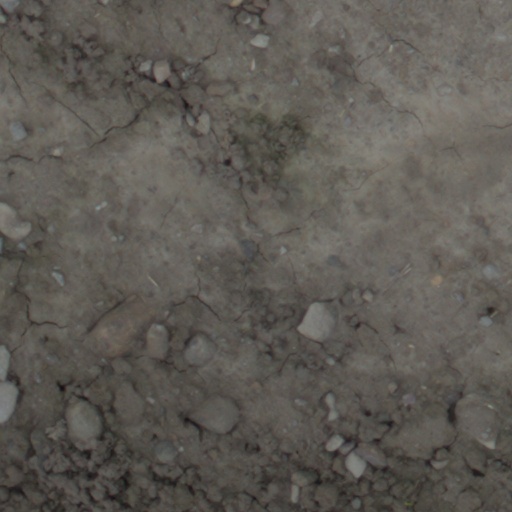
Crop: wheat